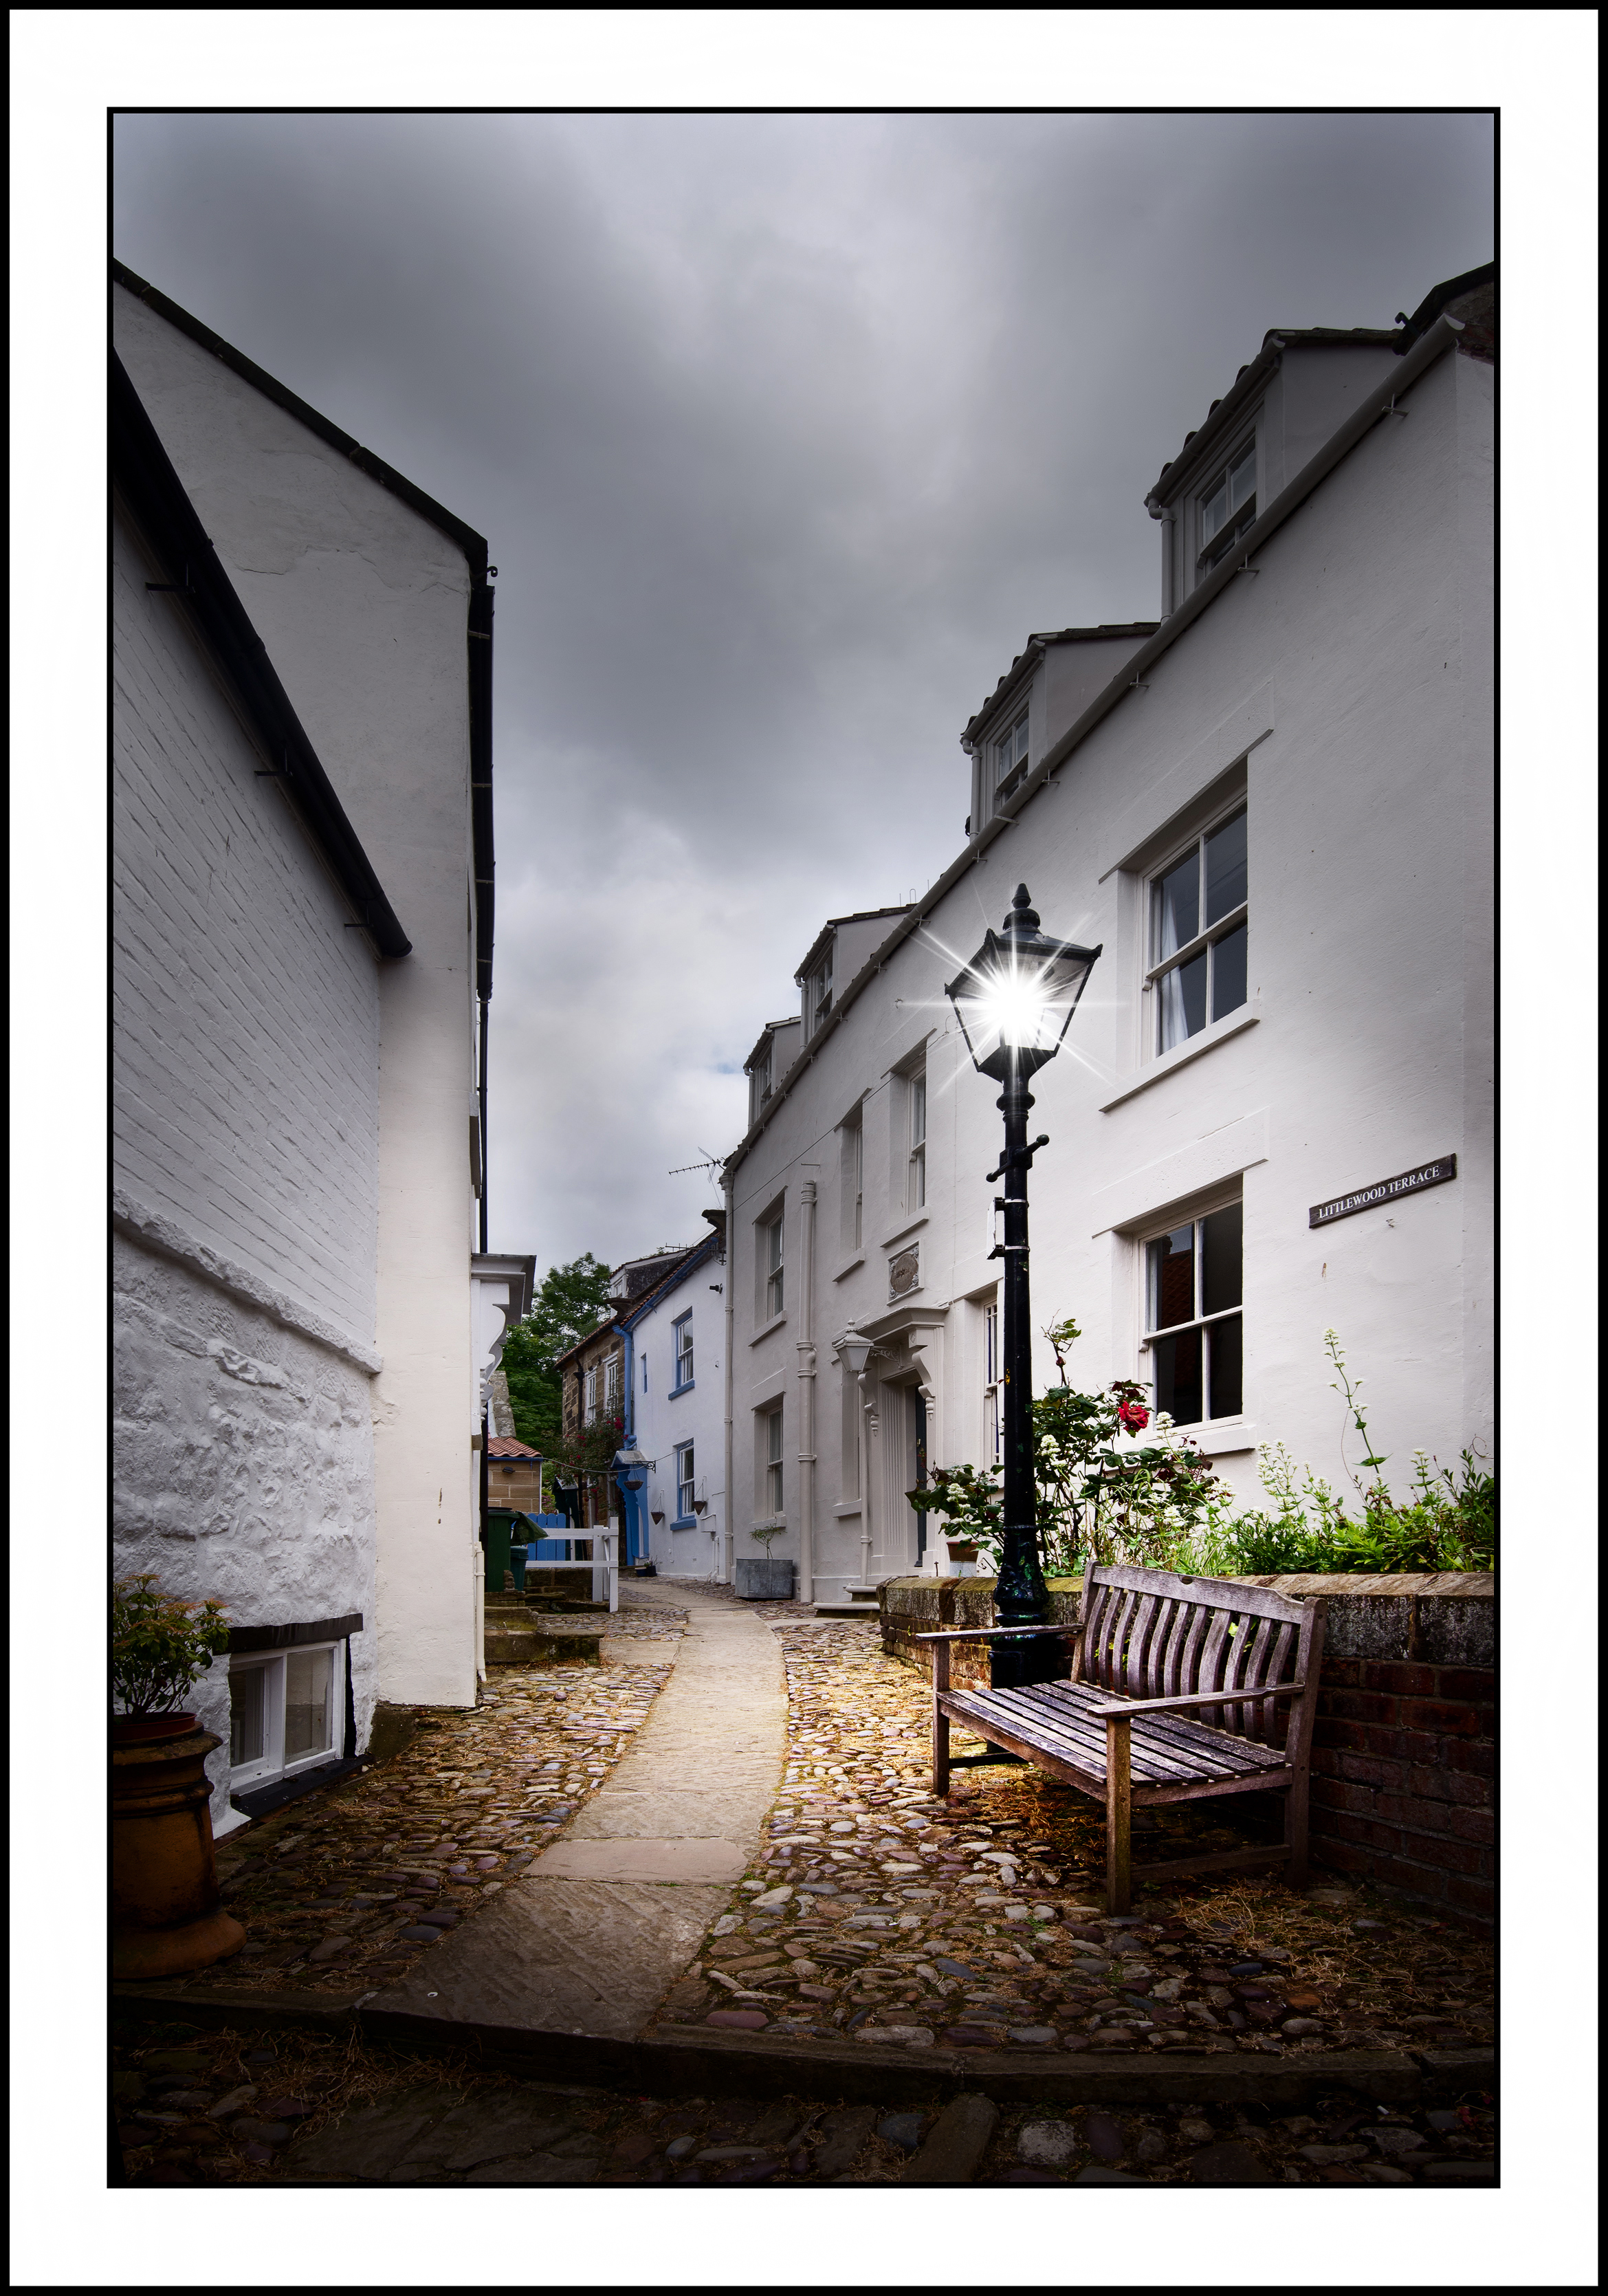
light, architecture, bench, vintage, sweet, house, building, old, home, coastal, wall, dark, village, suburb, portrait, cottage, facade, property, nikon, quaint, yorkshire, clouds, resort, tiles, photograph, nikkor, victorian, starburst, cobbles, eastcoast, lampost, robinhoodsbay, residential area